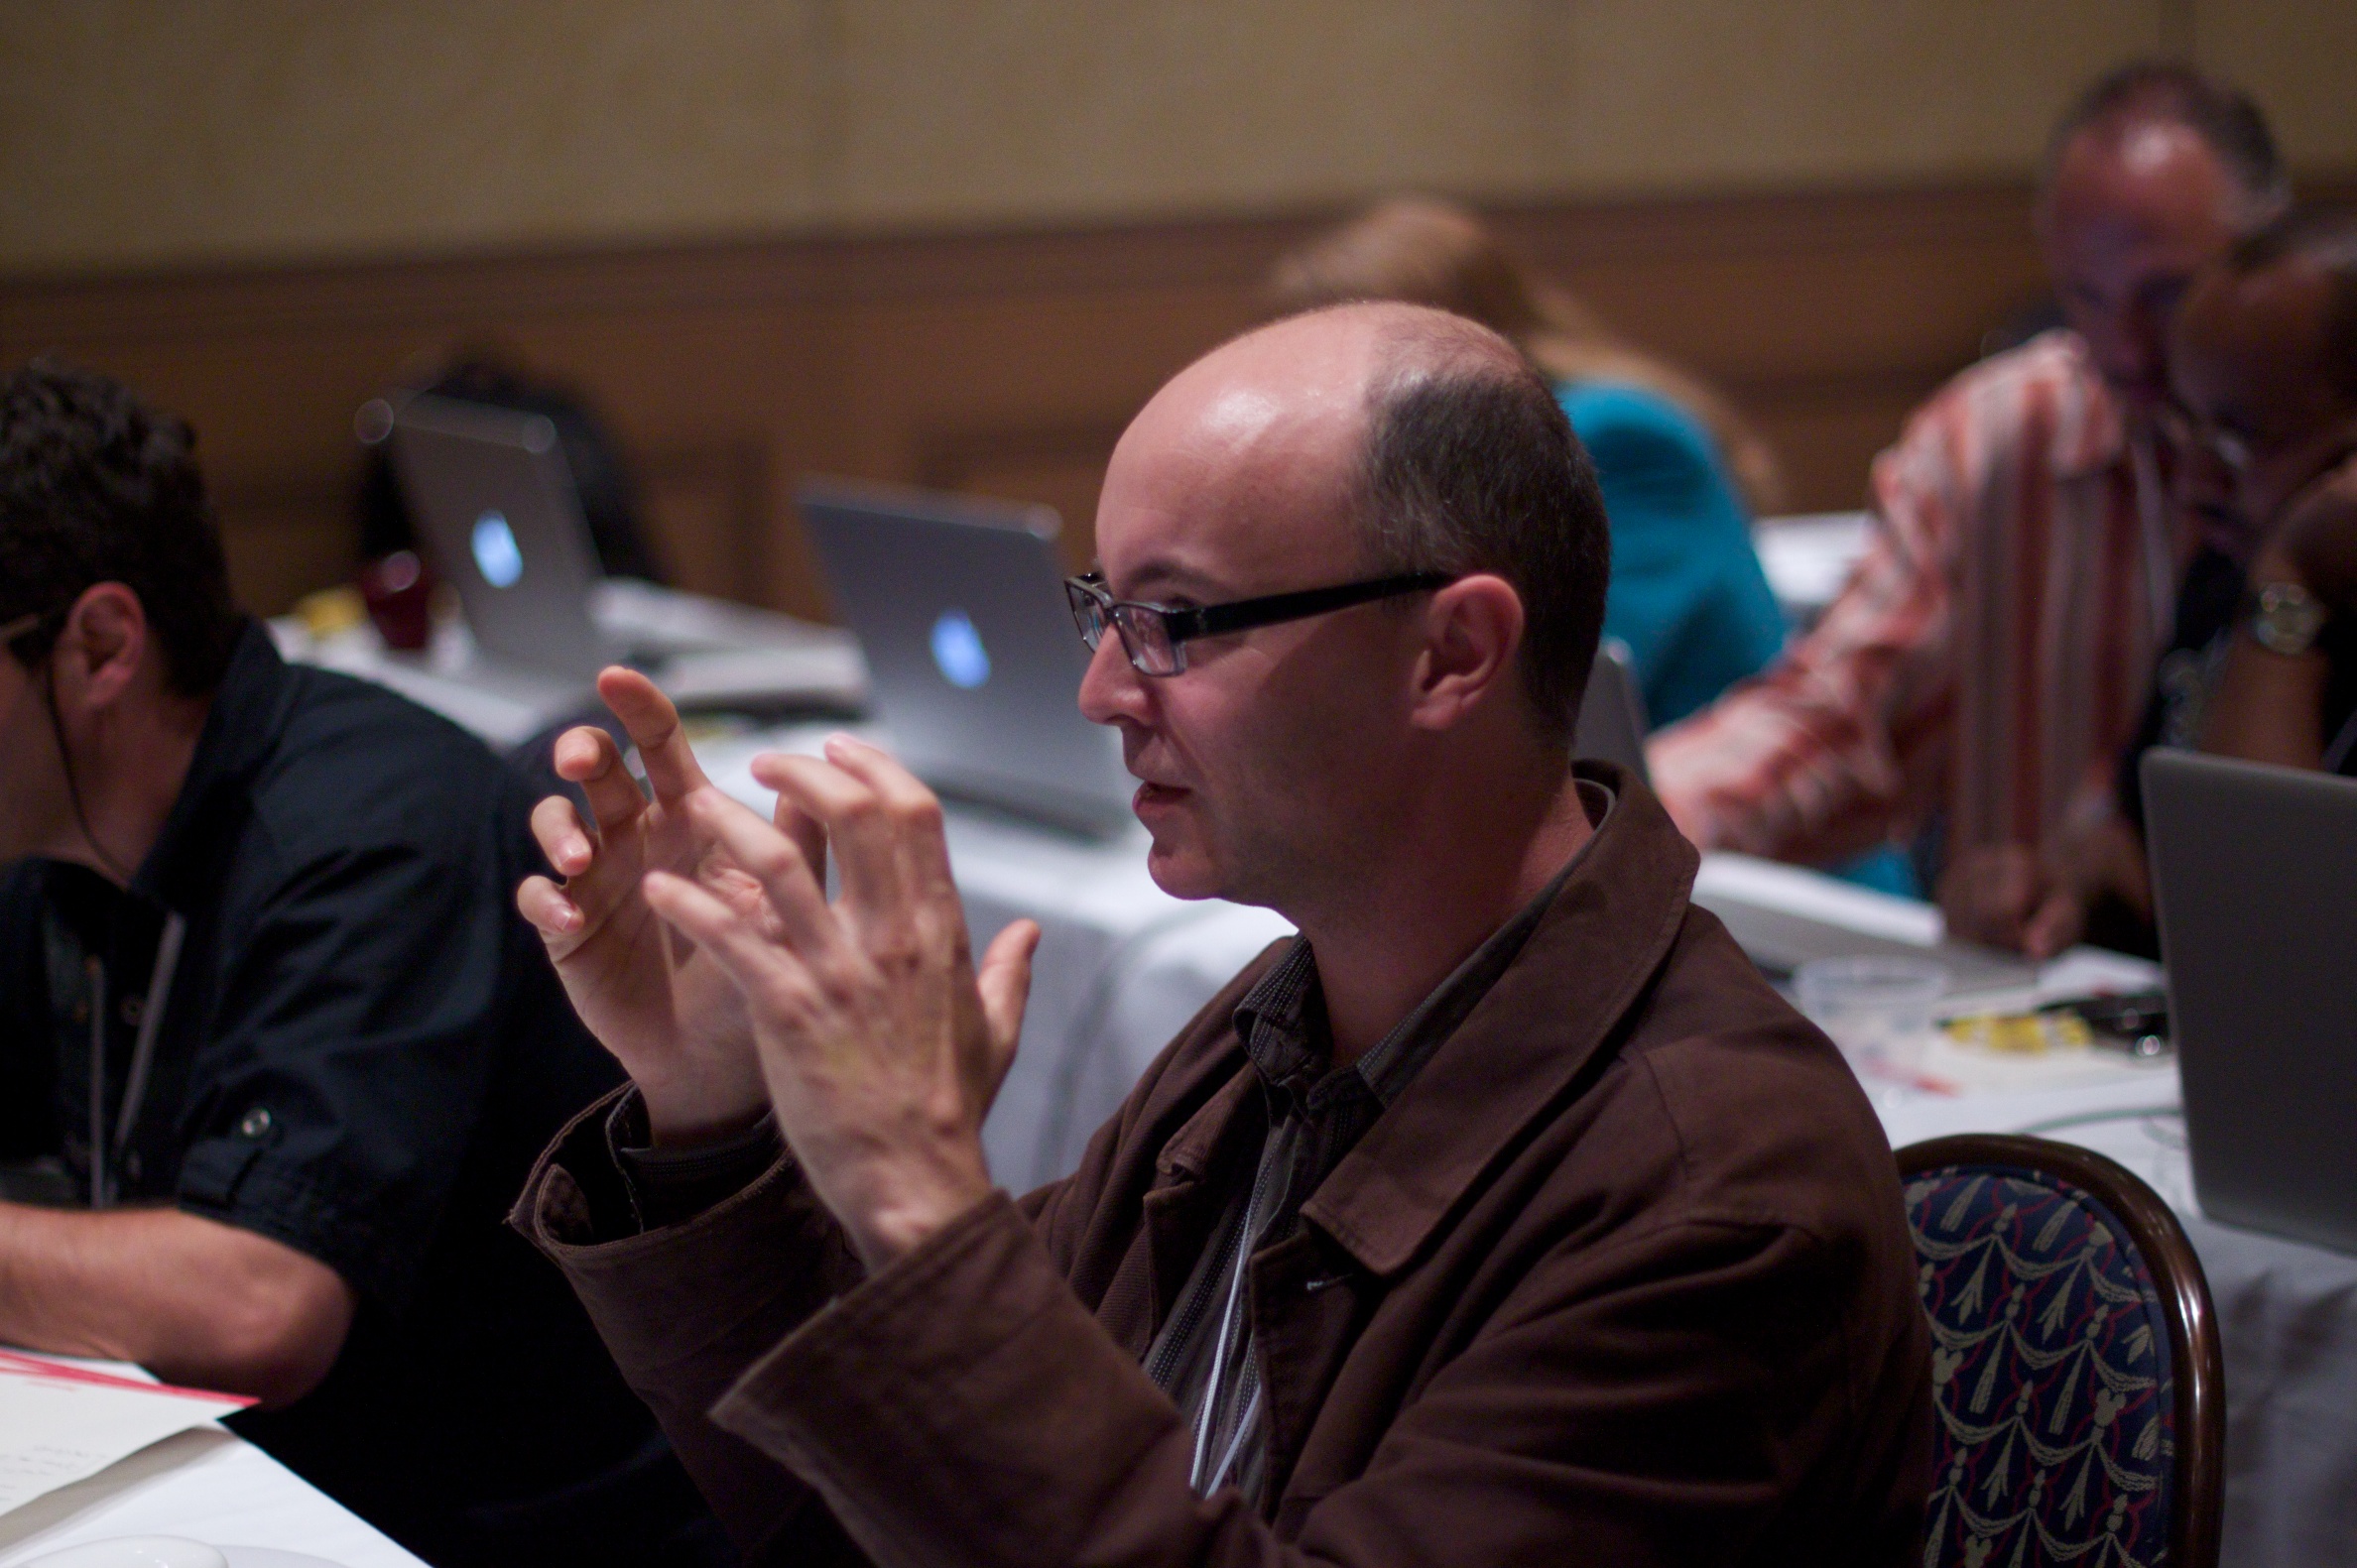
audience, conversation, disney, speech, nmc2010, nmcfriends, photosafari, convention, academic conference